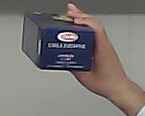
Product: barilla_lasagne